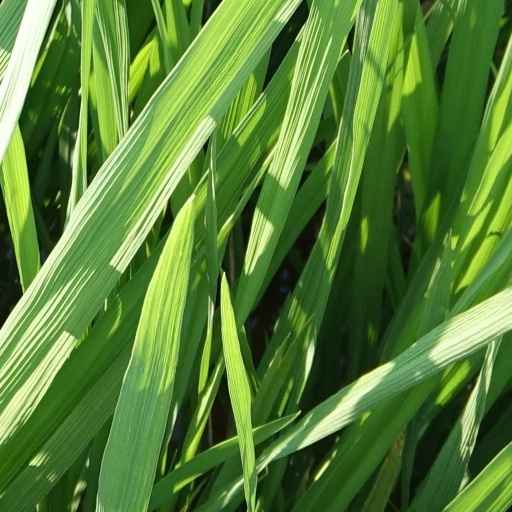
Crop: rice